Second Australian Imperial Force in the United Kingdom

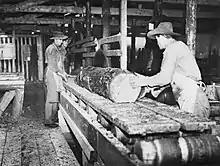
Australian Army foresters working in a sawmill during late 1940

On 16 October, Australforce was transferred to Colchester to the east of London where it became part of Eastern Command. The 18th Brigade was assigned to the town's garrison, and the 25th Brigade became part of XI Corps mobile reserves. Due to the Australian soldiers' reputation for drunkenness and disorder, the Colchester town council considered introducing restricted trading arrangements for the town's hotel. Morshead was concerned about the possible loss of recreational opportunities for his men, and informed Colchester's mayor that if this occurred "he wouldn't answer for the consequences". However, Morshead also expected the 18th Brigade's soldiers to behave responsibly while off-duty. As part of the redeployment of Australforce, the AIF (UK) Detention Camp moved to Colchester on 23 October. At its peak size on 5 December 1940, 107 soldiers were held there. Between 8 August and 7 December 542 soldiers served sentences at the AIF (UK) Detention Camp. The average daily number of prisoners was 75.